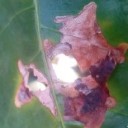
Label: Miner